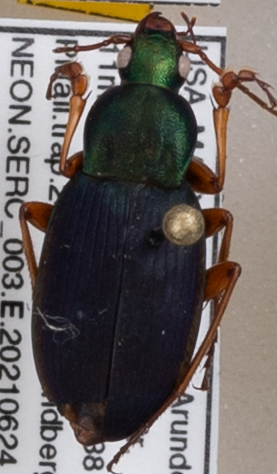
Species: Chlaenius aestivus
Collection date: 2021-06-24
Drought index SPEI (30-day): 0.39
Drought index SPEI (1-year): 2.09
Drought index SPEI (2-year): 1.28